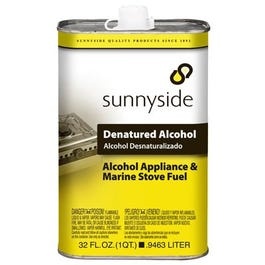
Denatured Alcohol Solvent, 1-Qt.
qt, denatured alcohol fuel in metal can, a clean burning fuel for use specifically in alcohol burning appliances, read label carefully before use, note: d.o.t. hazardous material regulations require shipping in full case original cartons.
Brand: Sunnyside
Category: Hardware > Fuel